Beato, Lisbon

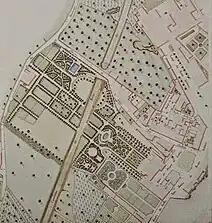

In 1852, new city limits were defined, and the (lit. Circumvalation Road) was constructed, placing the Beato parish outside the city boundaries. Simultaneously, the municipality of Olivais was established, and the Beato parish was integrated into it until 1886.